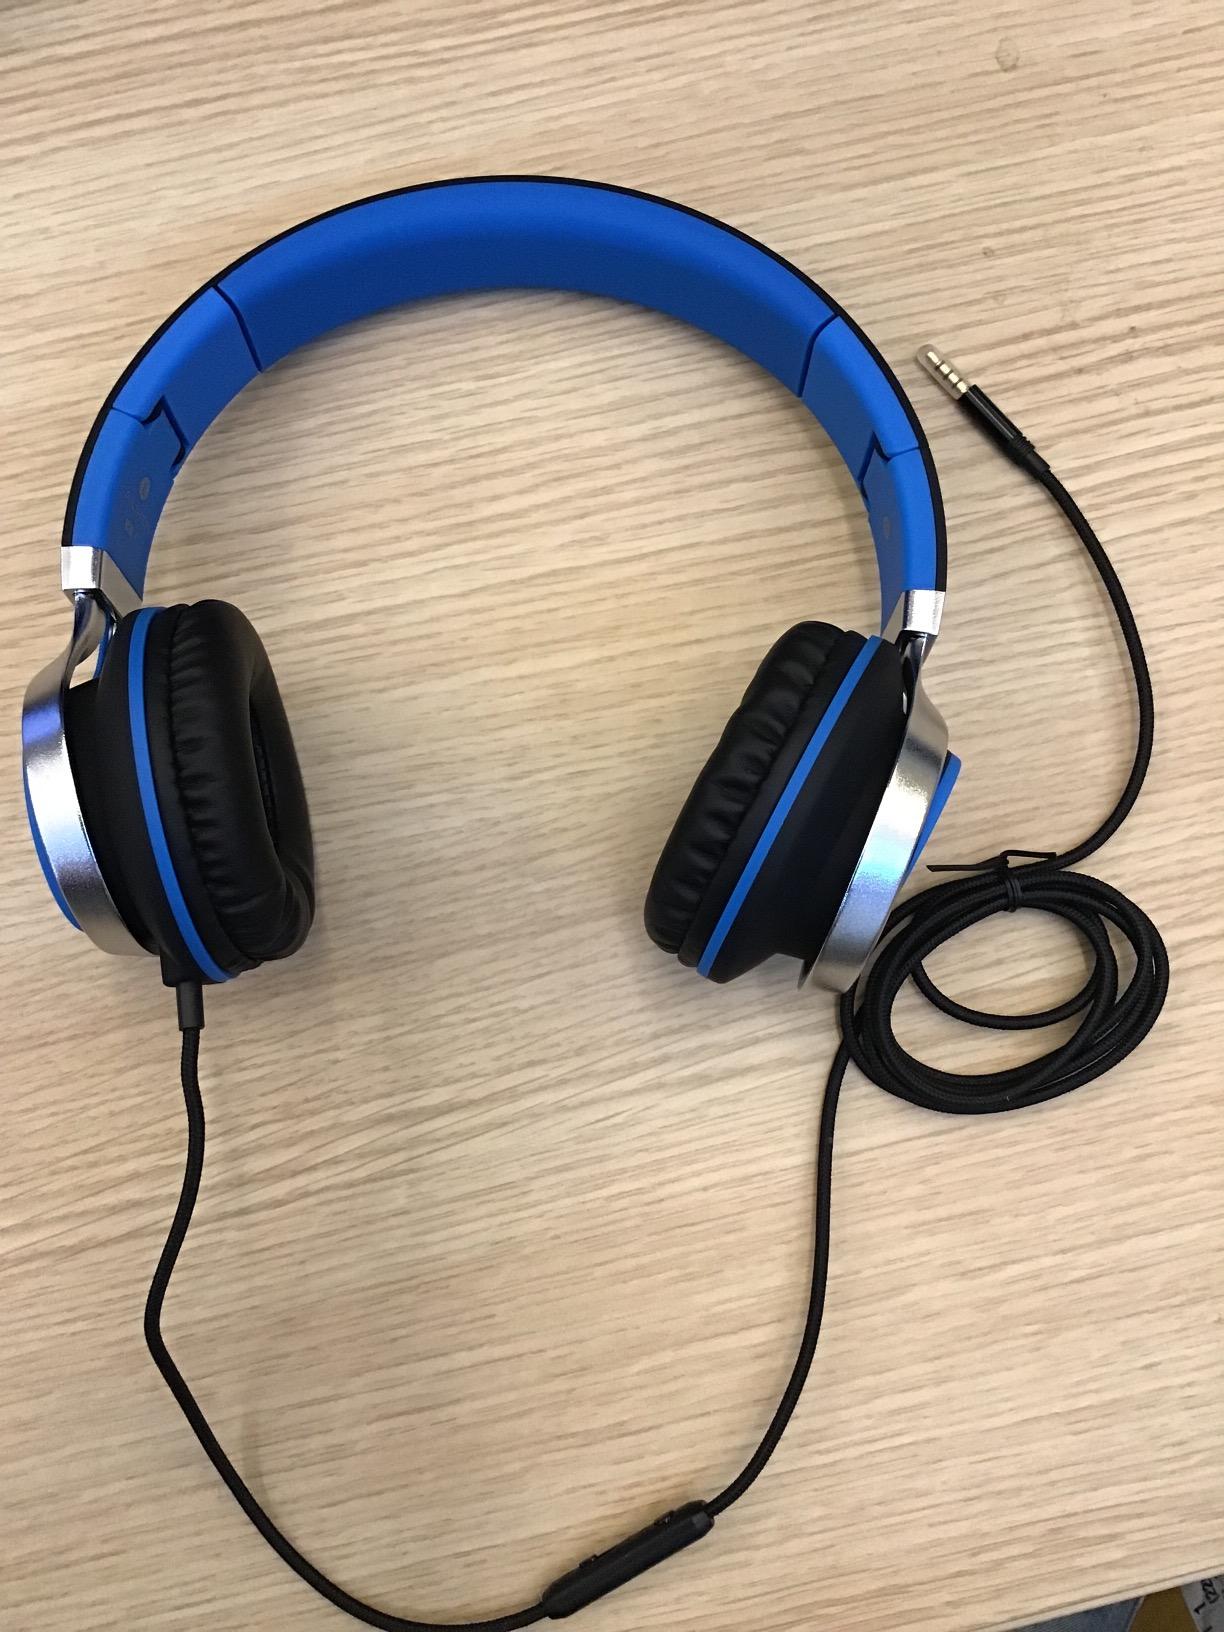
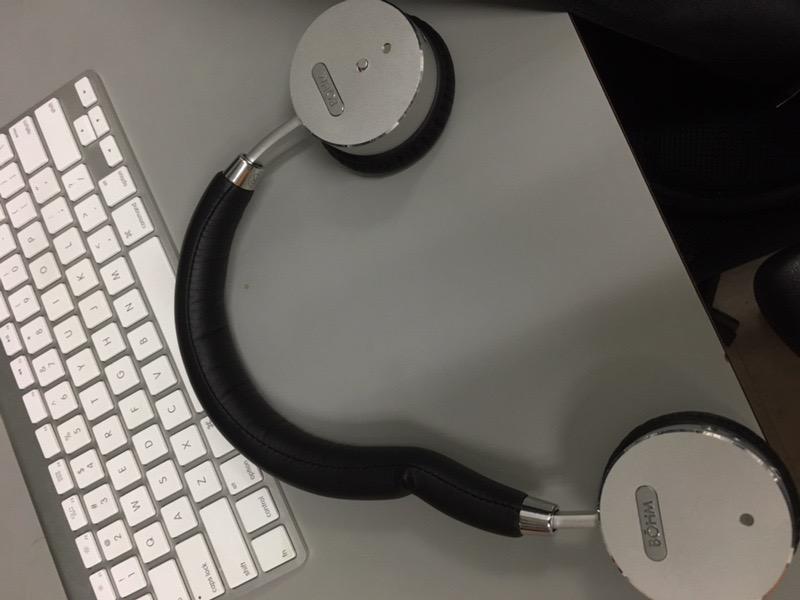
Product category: headphones
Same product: no